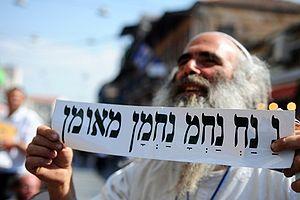
Na Nah Nahma Nahman Méouman est une formule, comparable à un mantra, chantée par les disciples de Yisroel Dov Ber Odesser, auquel elle aurait été miraculeusement transmise par l'esprit du rabbi hassidique Nahman de Ouman, fondateur au XVIIᵉ siècle du mouvement Bresloff. Elle résume un judaïsme de la joie qui se veut éclairé par le Zohar et opposé au judaïsme de la pénitence qu'enseignent traditionnellement dans les yeshivas les rabbins commentant le Talmud.
Un mantra est, dans l'hindouisme, le bouddhisme, le sikhisme et le jaïnisme, une formule condensée, formée d'une seule syllabe ou d'une série de syllabes, répétée sans cesse avec un certain rythme, dans un exercice de méditation ou à des fins religieuses.